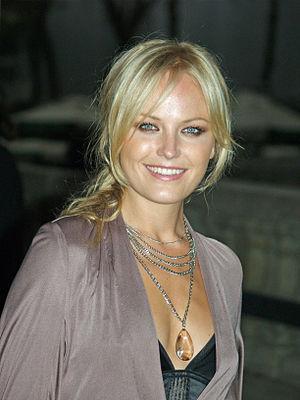
Malin Maria Åkerman, plus connue sous le nom de Malin Åkerman, est une actrice suédo-canadienne née le 12 mai 1978 à Stockholm.
La Proposition est une comédie romantique américaine réalisée par Anne Fletcher, sortie en 2009.